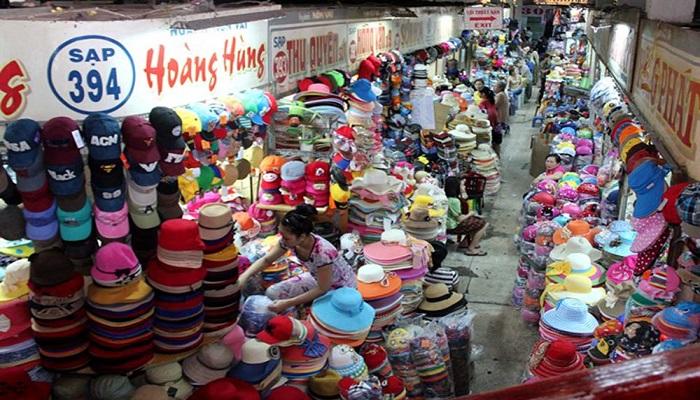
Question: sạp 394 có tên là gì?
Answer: hoàng hùng